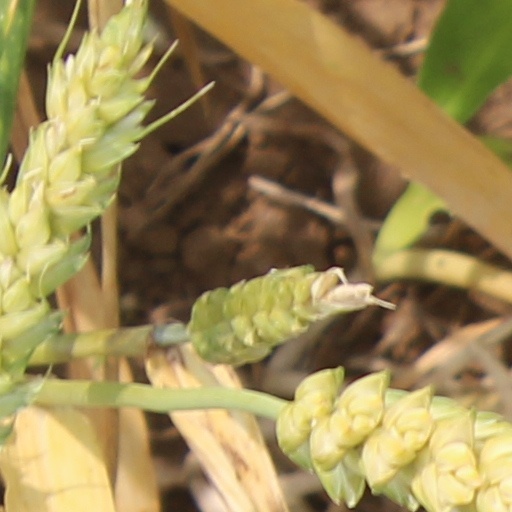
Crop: wheat